Guard of honour

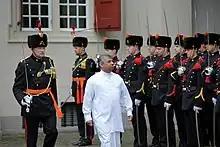
The Sri Lankan ambassador to the Netherlands inspects a Dutch guard of honour, 2021

Two honour guard units fall under the People's Army of Vietnam, the Military Honour Guard Battalion of the Vietnam People's Army, and the Command of Ho Chi Minh Mausoleum Honour Guard. The military honour guard of the Vietnam People's Army provides the honour guard for state visits to the country, the National Day parade, days of remembrance, state funerals, and other functions as may be directed. The military honour guard unit is a part of the General Staff of the Vietnam People's Army. Honour guards at the Ho Chi Minh Mausoleum Honour Guard serve as the honour guard for the mausoleum.